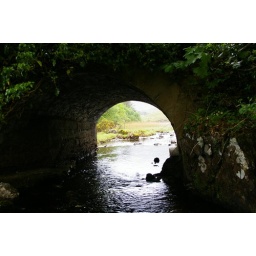
Stream &amp;amp; stone bridge in Connemara.